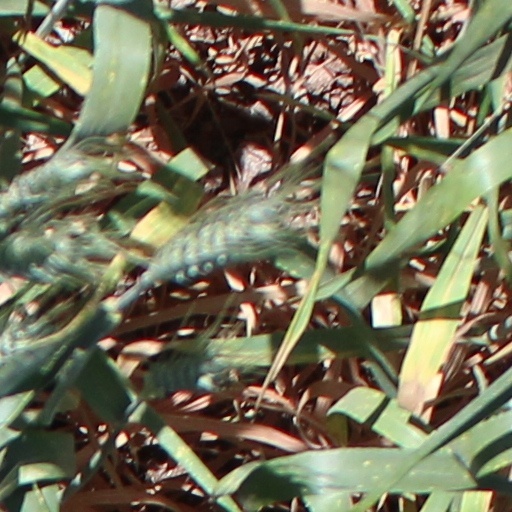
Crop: wheat